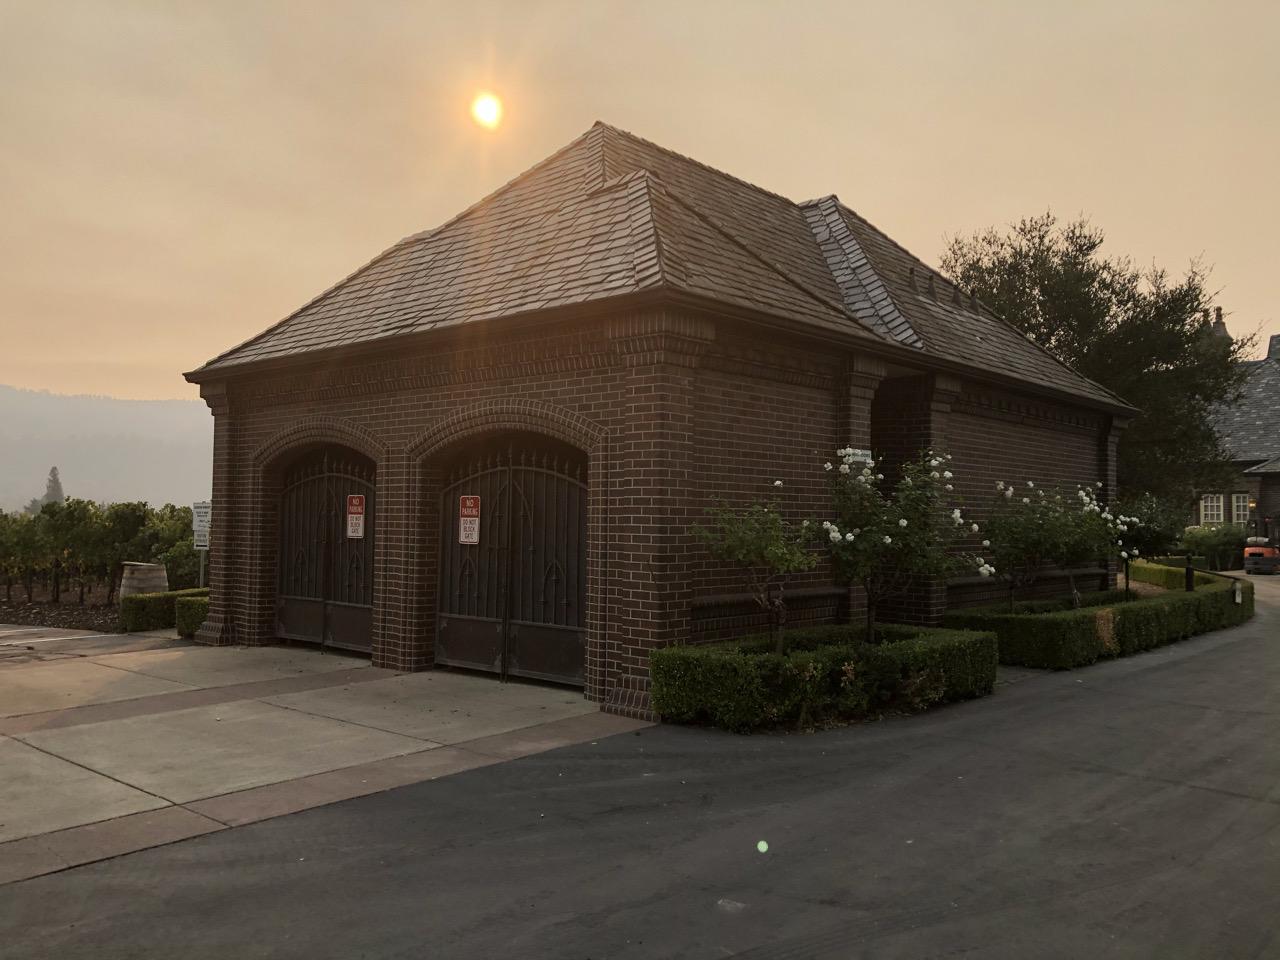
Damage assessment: no_damage